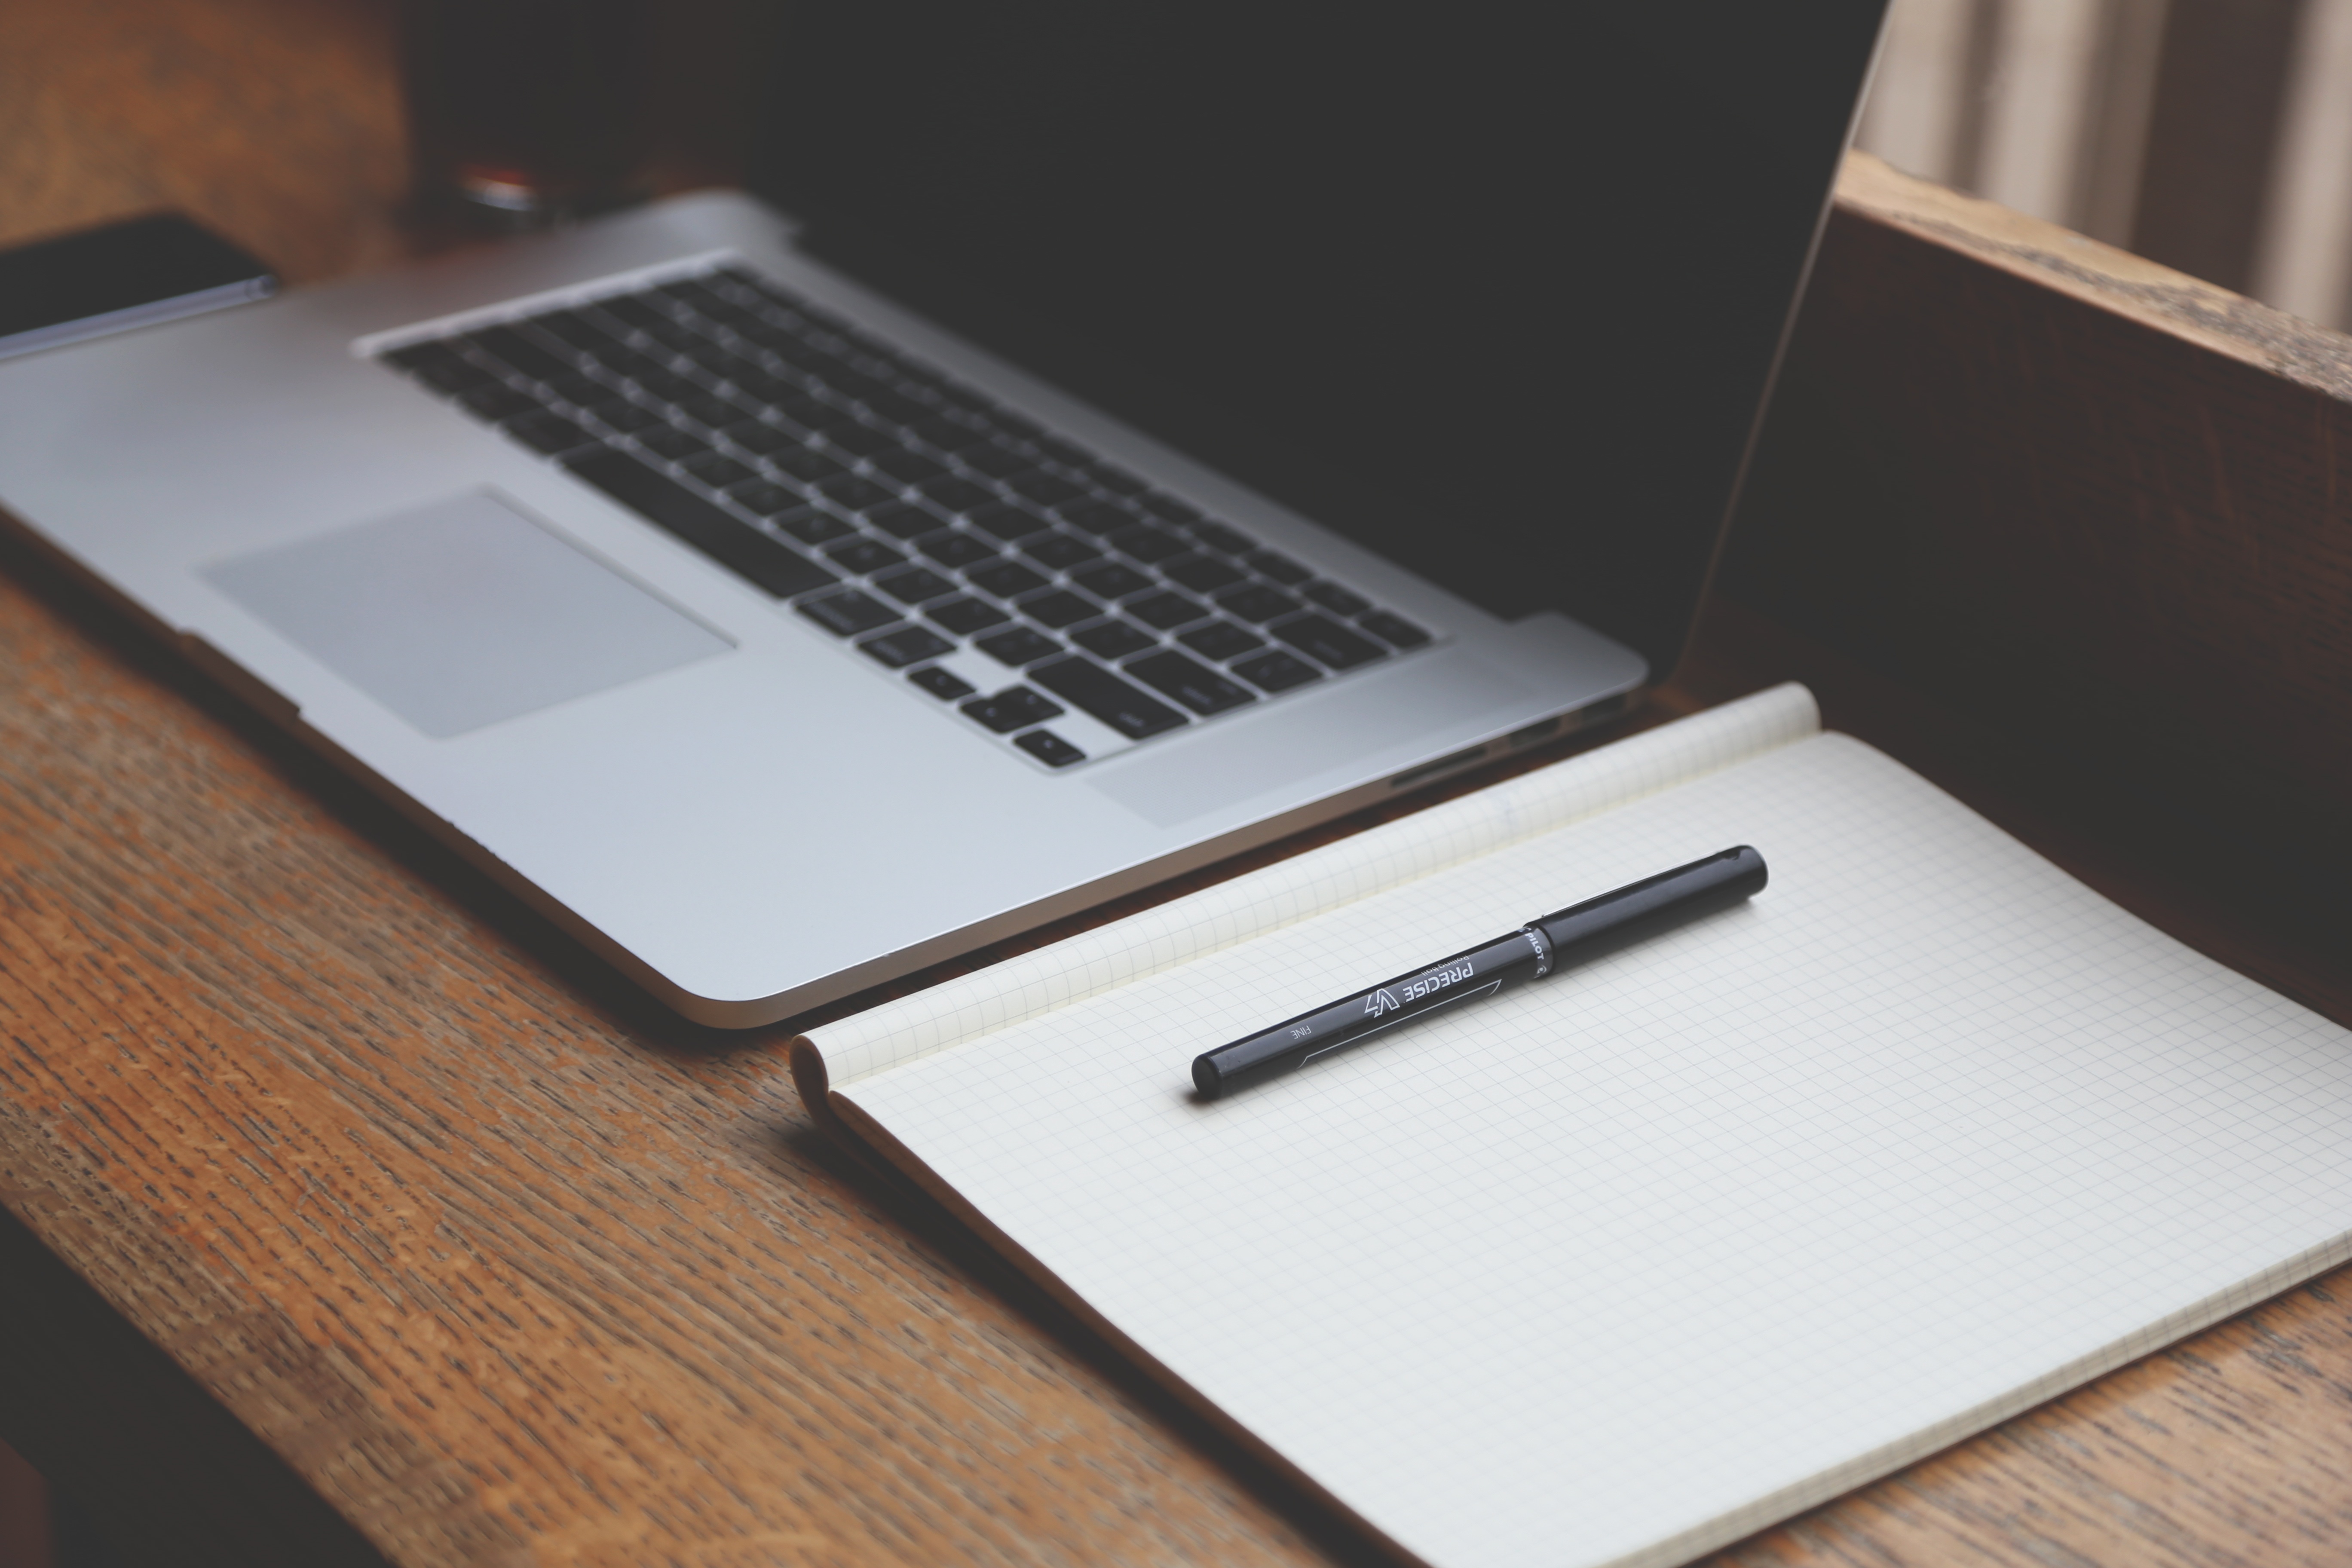
laptop, computer, writing, creative, technology, office, business, modern, home office, startup, display, plan, document, multimedia, company, laptops, notebooks, personal computer, start up, electronic device, computer hardware, silicon valley